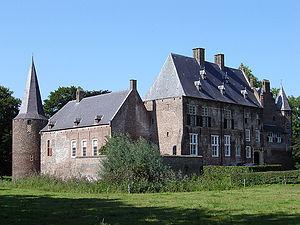
Le château de Hernen est un château néerlandais du XIVᵉ siècle.